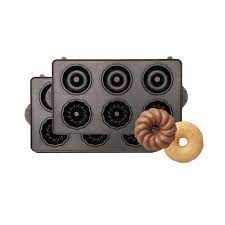
Vitantonio Plates Waffle Maker Baking Poisson Plate(Donut)
Optional Donut Plates for VITANTONIO waffle bakers Condition: New Brand: ‎Vitantonio Manufacturer: ‎Vitantonio Model number: ‎PVWH-10-DT Color: Black Item dimensions: (approx.) W 9.6 x D 5.4 x H 0.9 inches (245 x 137 x 23 mm) Item weight: approx. 14.1 oz (400 g)/ 1 sheet Package dimensions: ‎27.7 x 15.5 x 5.8 cm Package weight: ‎1.81 Pounds Materials: Die cast aluminum treated with fluorinated resin
Brand: Vitantonio
Category: Home & Garden > Kitchen & Dining > Kitchen Appliance Accessories > Waffle Iron Accessories > Waffle Plates